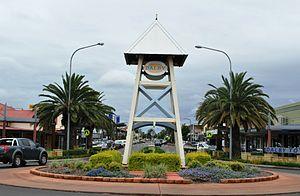
Dalby est une ville d'Australie, située dans l'État du Queensland à 210 km à l'ouest de Brisbane.